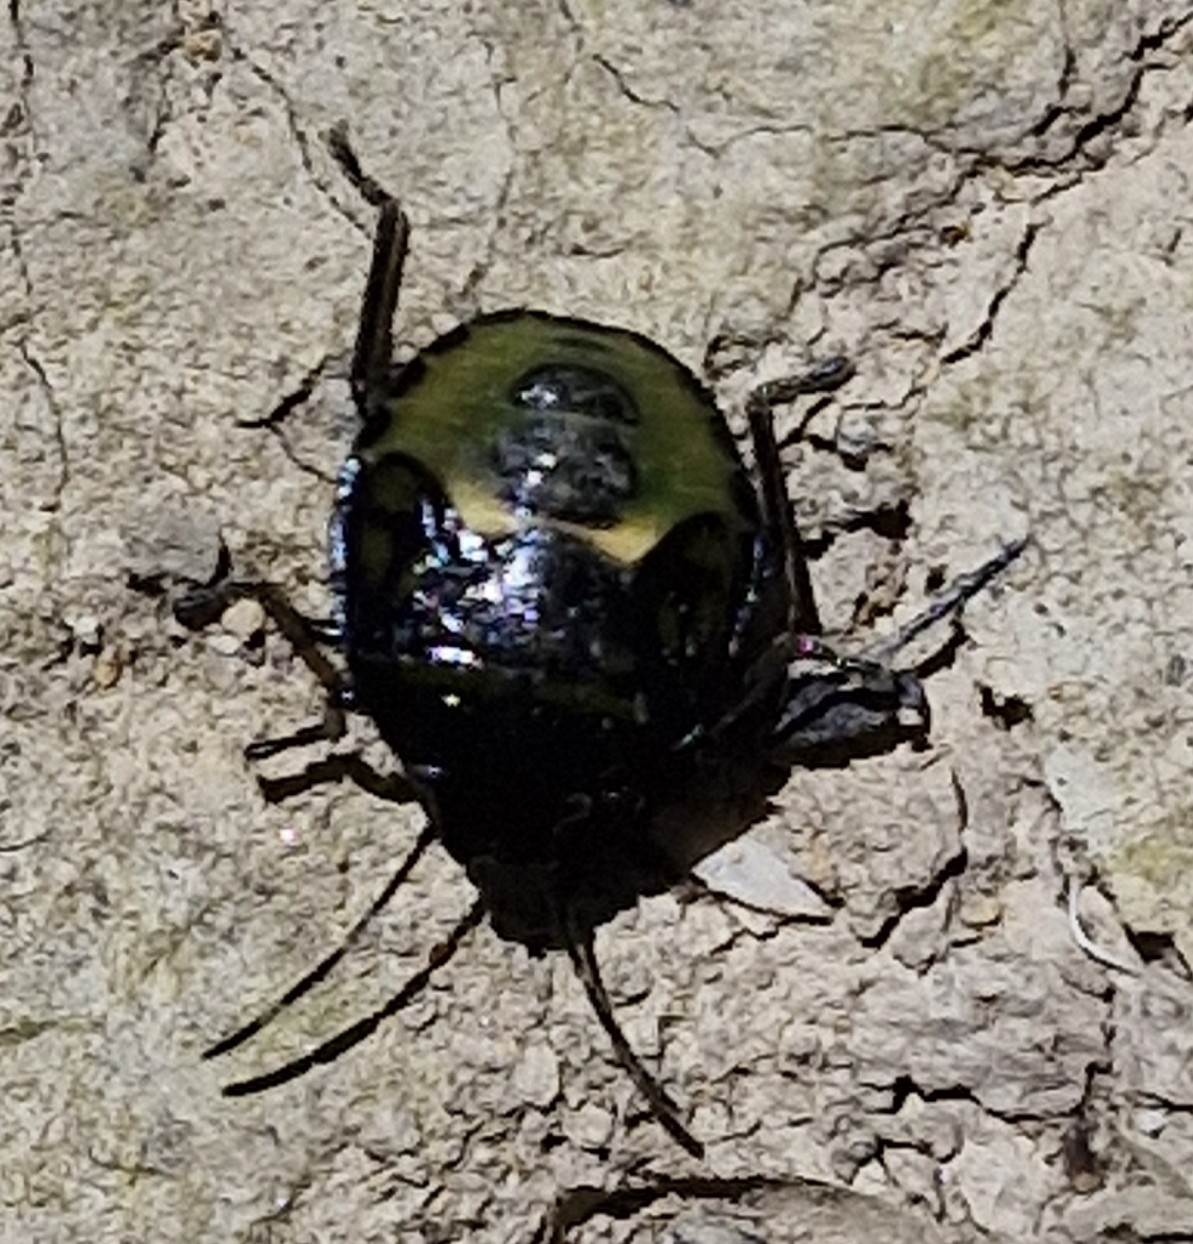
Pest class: stink_bug